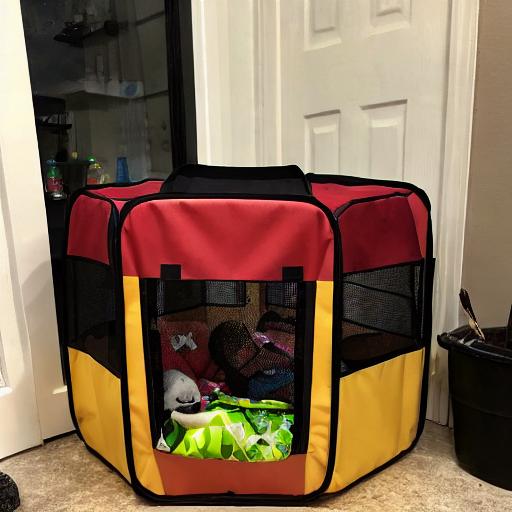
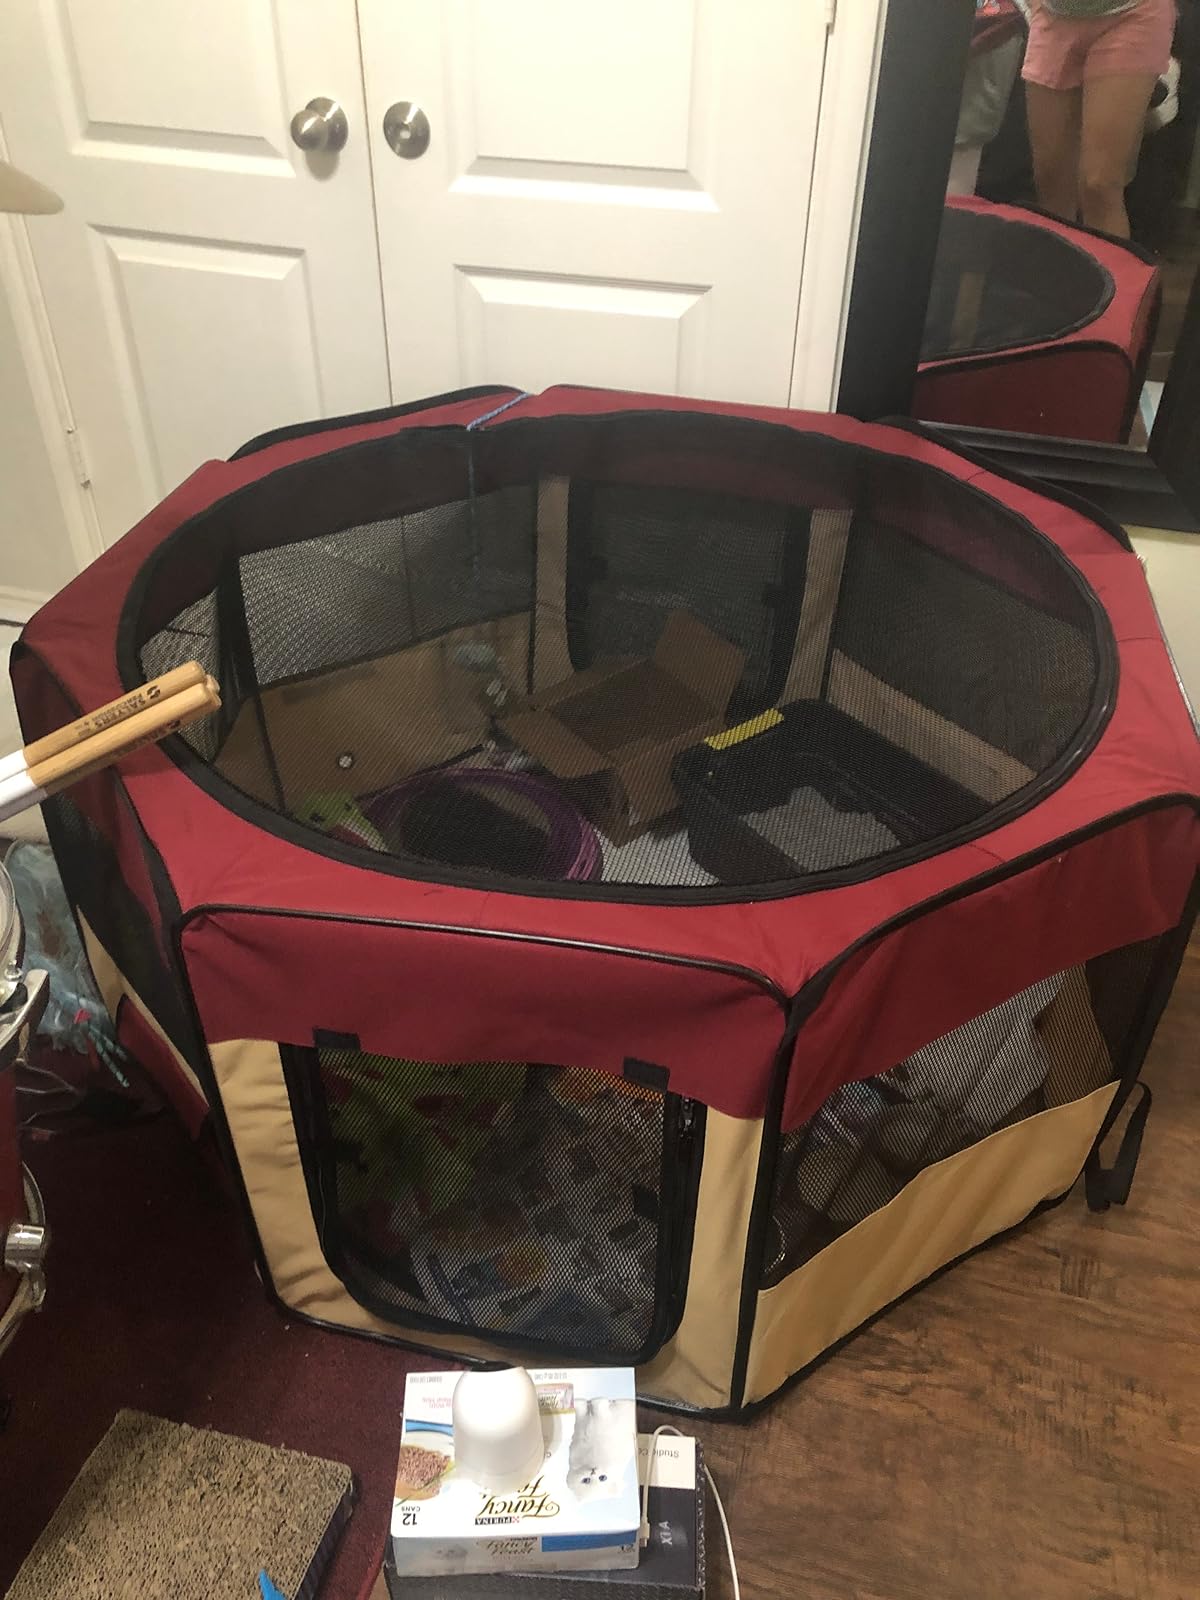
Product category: items_kennel
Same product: no